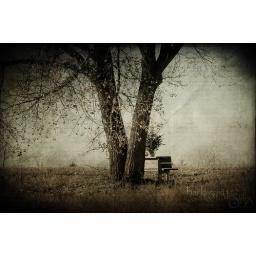
bench below the peaceful tree in black & white